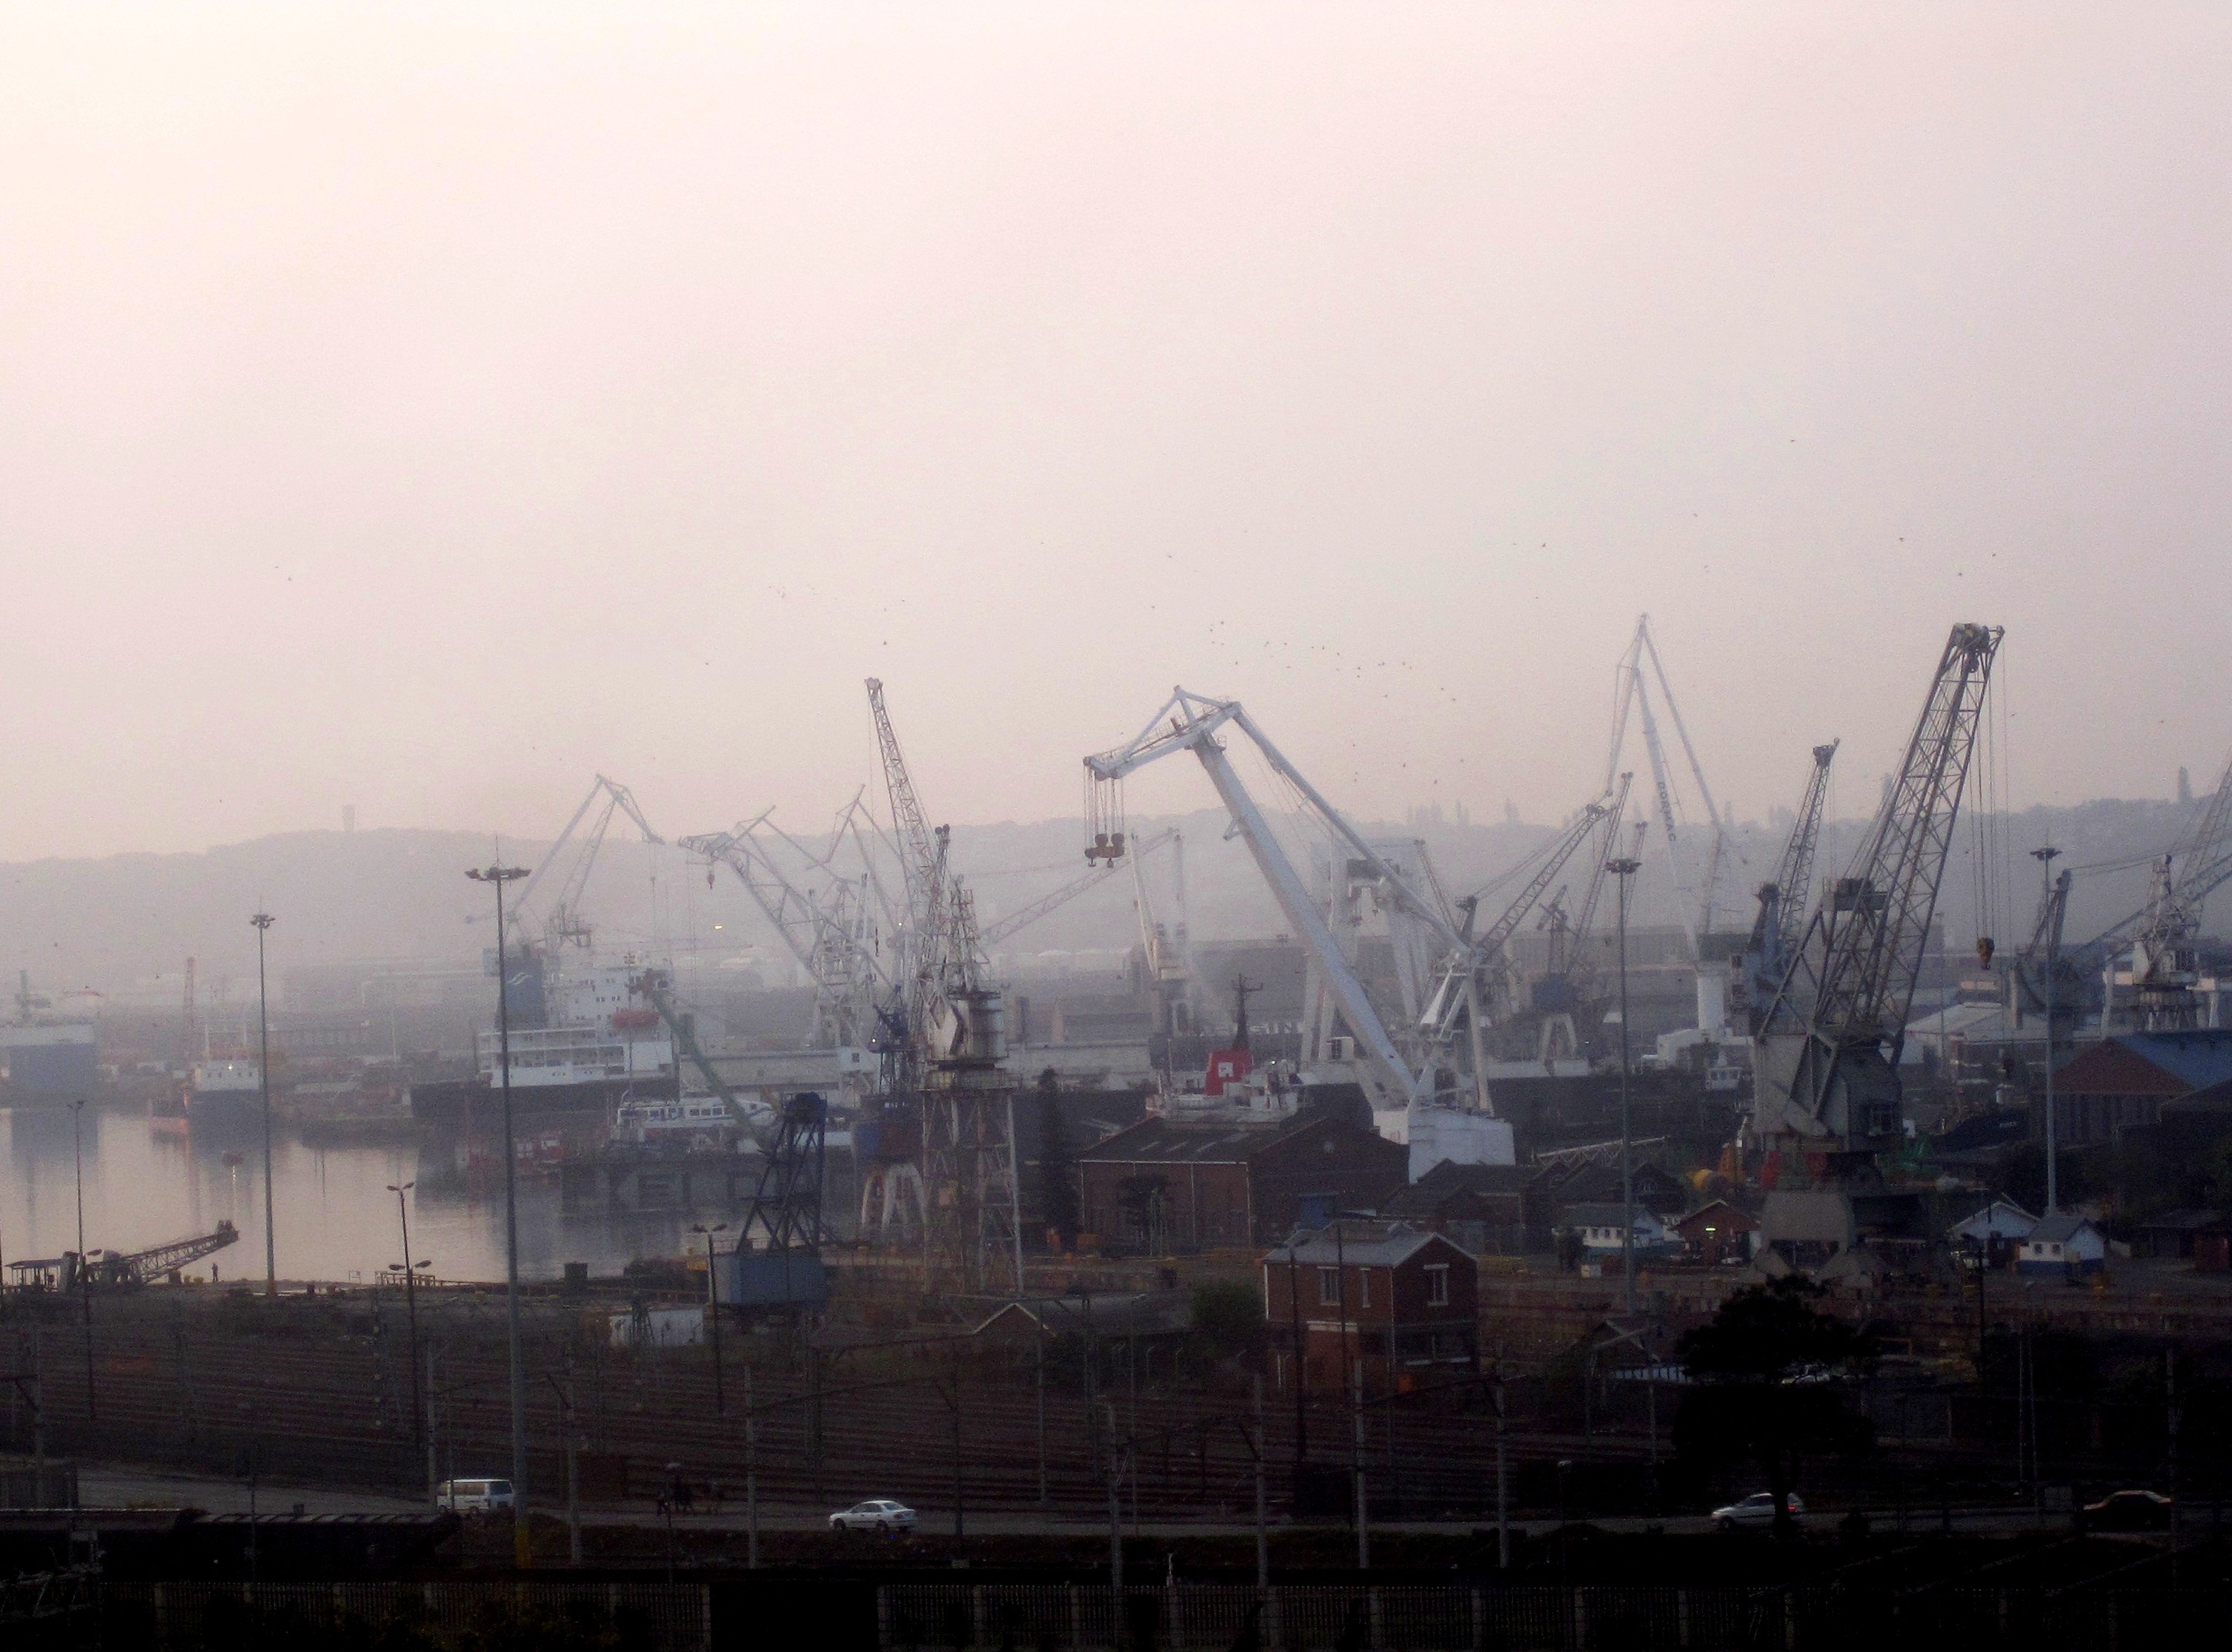
water, fog, skyline, morning, dawn, city, cityscape, busy, dusk, evening, vehicle, weather, haze, industrial, port, activity, cranes, early morning, atmospheric phenomenon, atmosphere of earth, lilac sky